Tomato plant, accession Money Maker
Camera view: bottom (45 deg); turntable rotation: 0 degrees
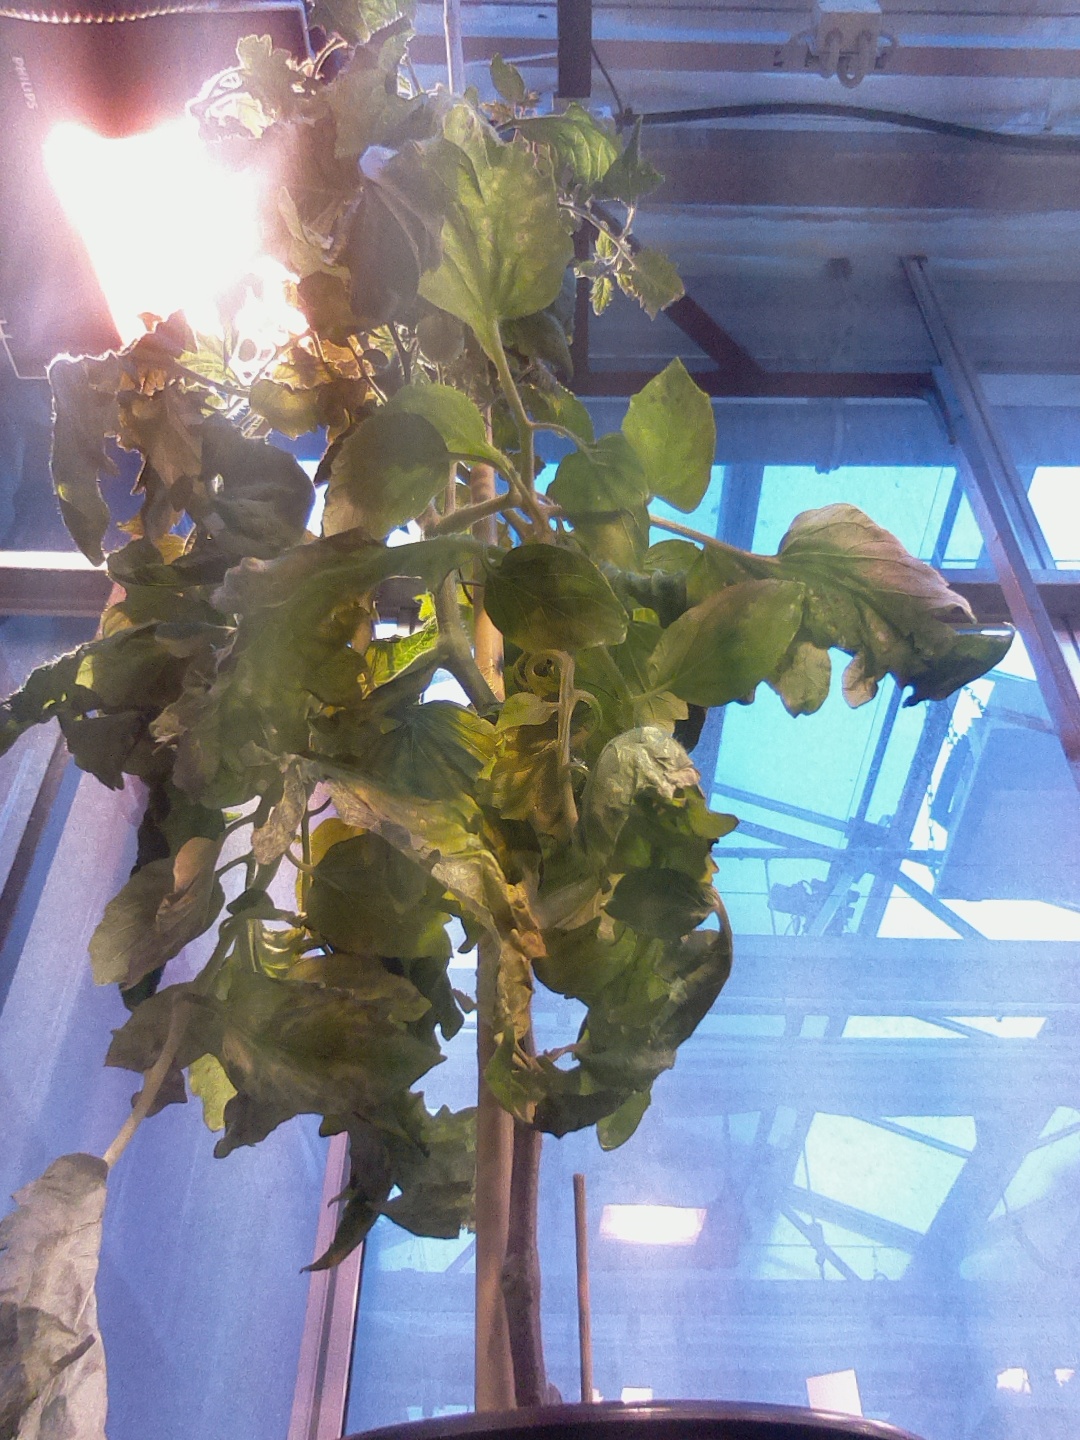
BBCH growth stage 74: 40%-50% of final fruit size